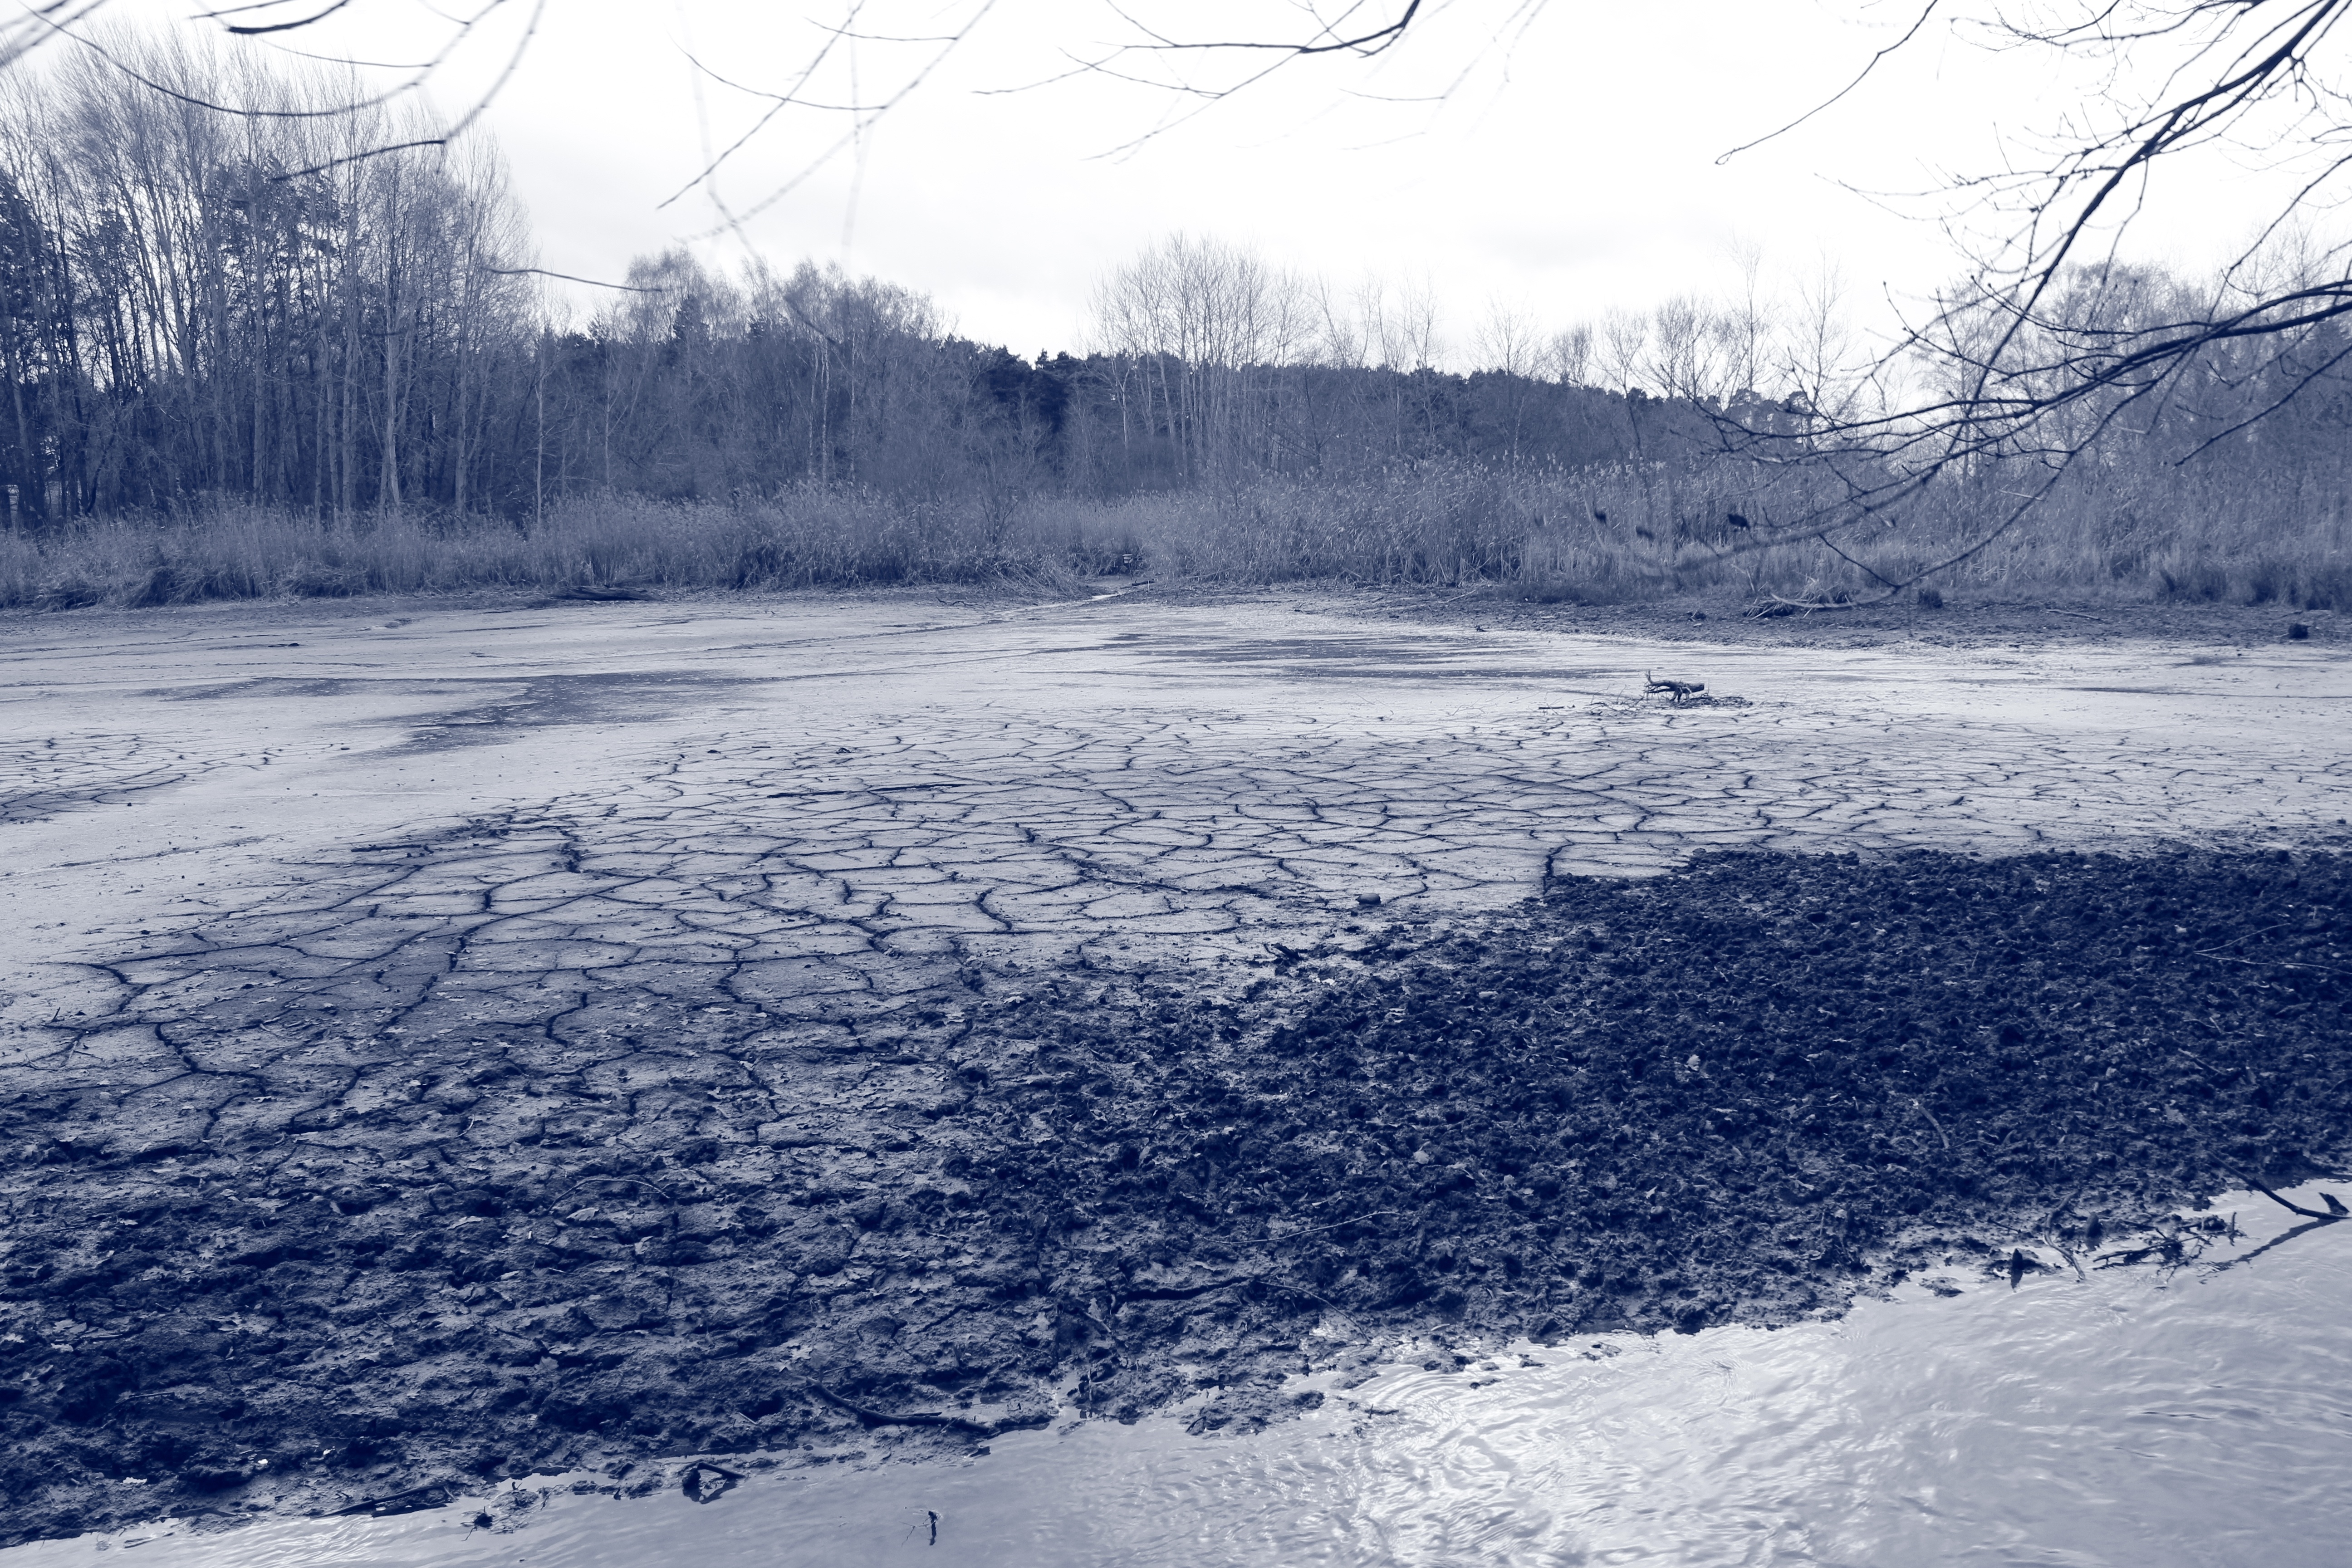
landscape, water, nature, mountain, snow, winter, structure, wave, lake, frost, river, ice, weather, blue, arctic, monochrome, season, freezing, atmospheric phenomenon, geological phenomenon, dry lake